Tropical cyclones in 2000

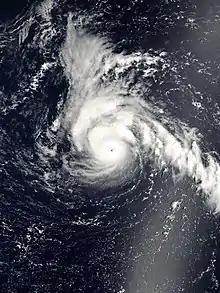
Typhoon Jelawat

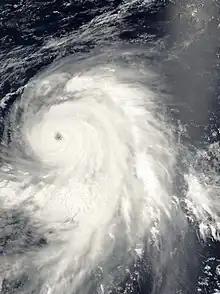
Typhoon Kirogi

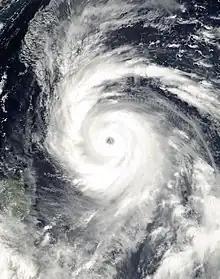
Typhoon Bilis

August was a very active month, featuring 24 systems, 16 of which were named by their respective agencies.